Ernest E. West

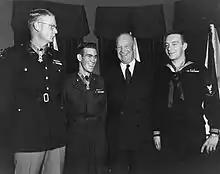
West stands with two other Medal of Honor recipients shortly after receiving their medals from President Dwight D. Eisenhower. From left: Edward R. Schowalter Jr., West, Eisenhower, and William R. Charette

West was born in Russell, Kentucky, on September 2, 1931. He grew up in an orphanage at the Methodist Children's Home in Versailles, Kentucky. He went on to reside in Wurtland and was employed by Chesapeake and Ohio Railway (now CSX Transportation).